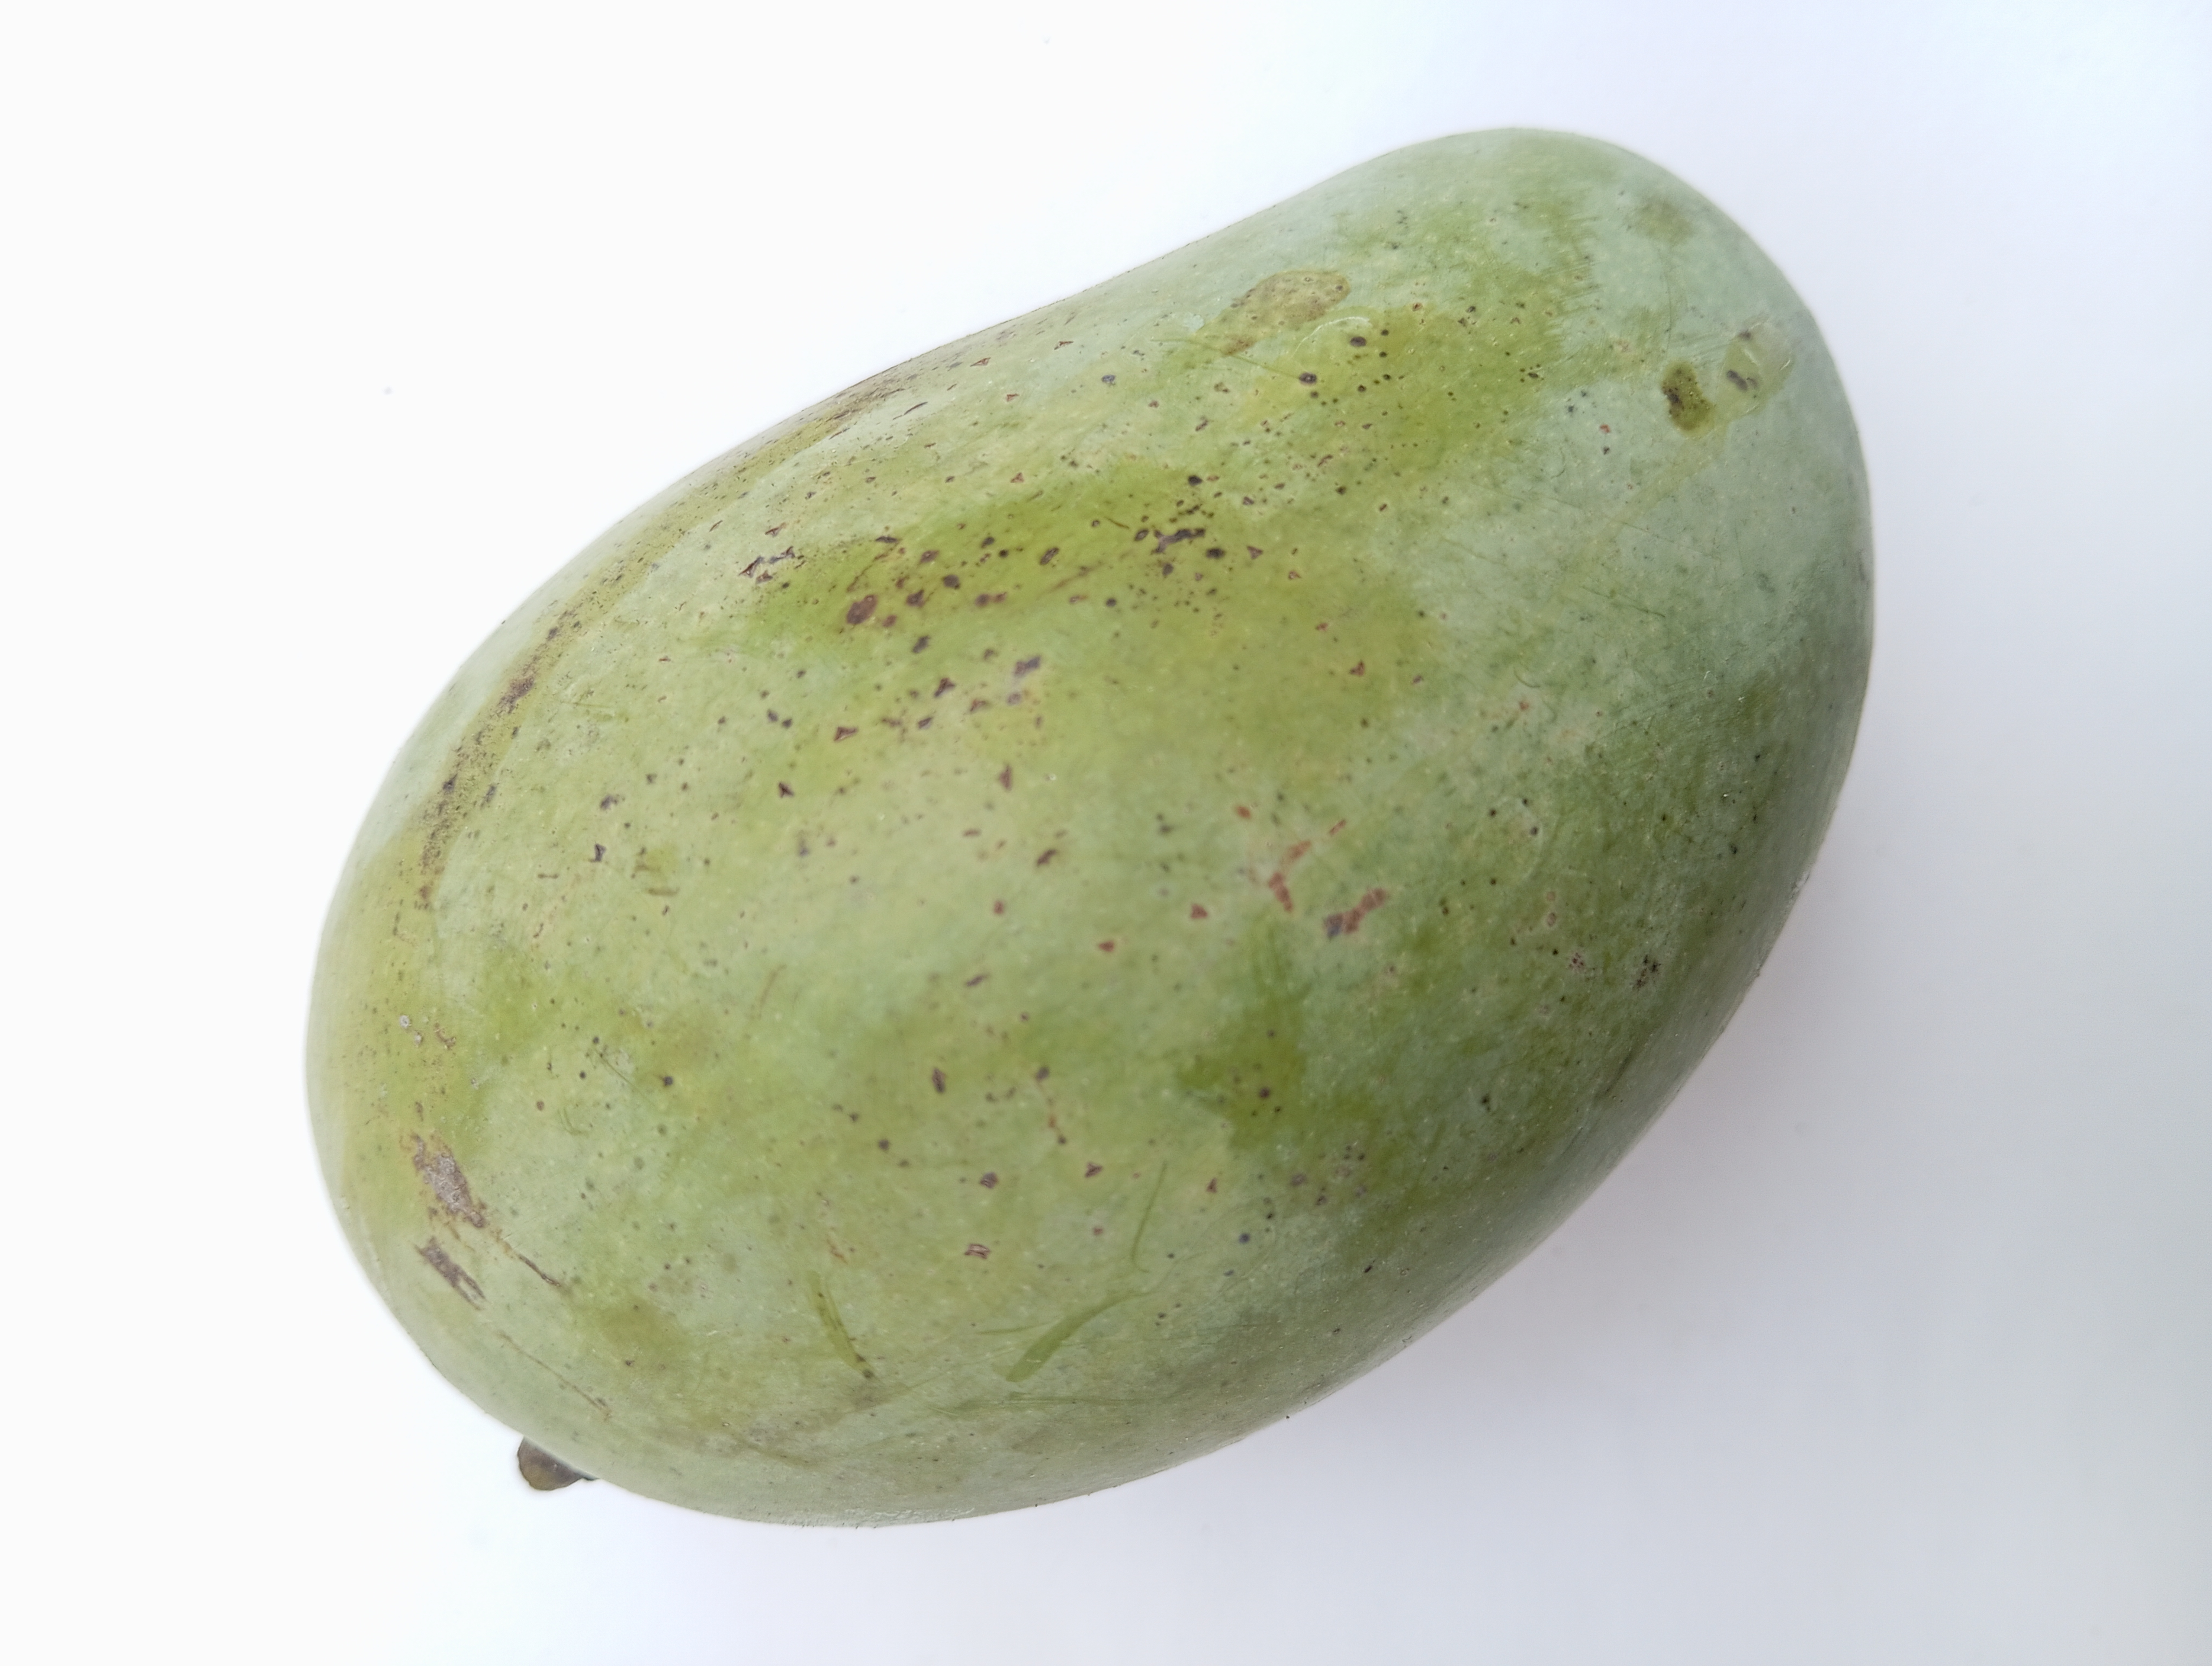
Mango variety: Amrapali